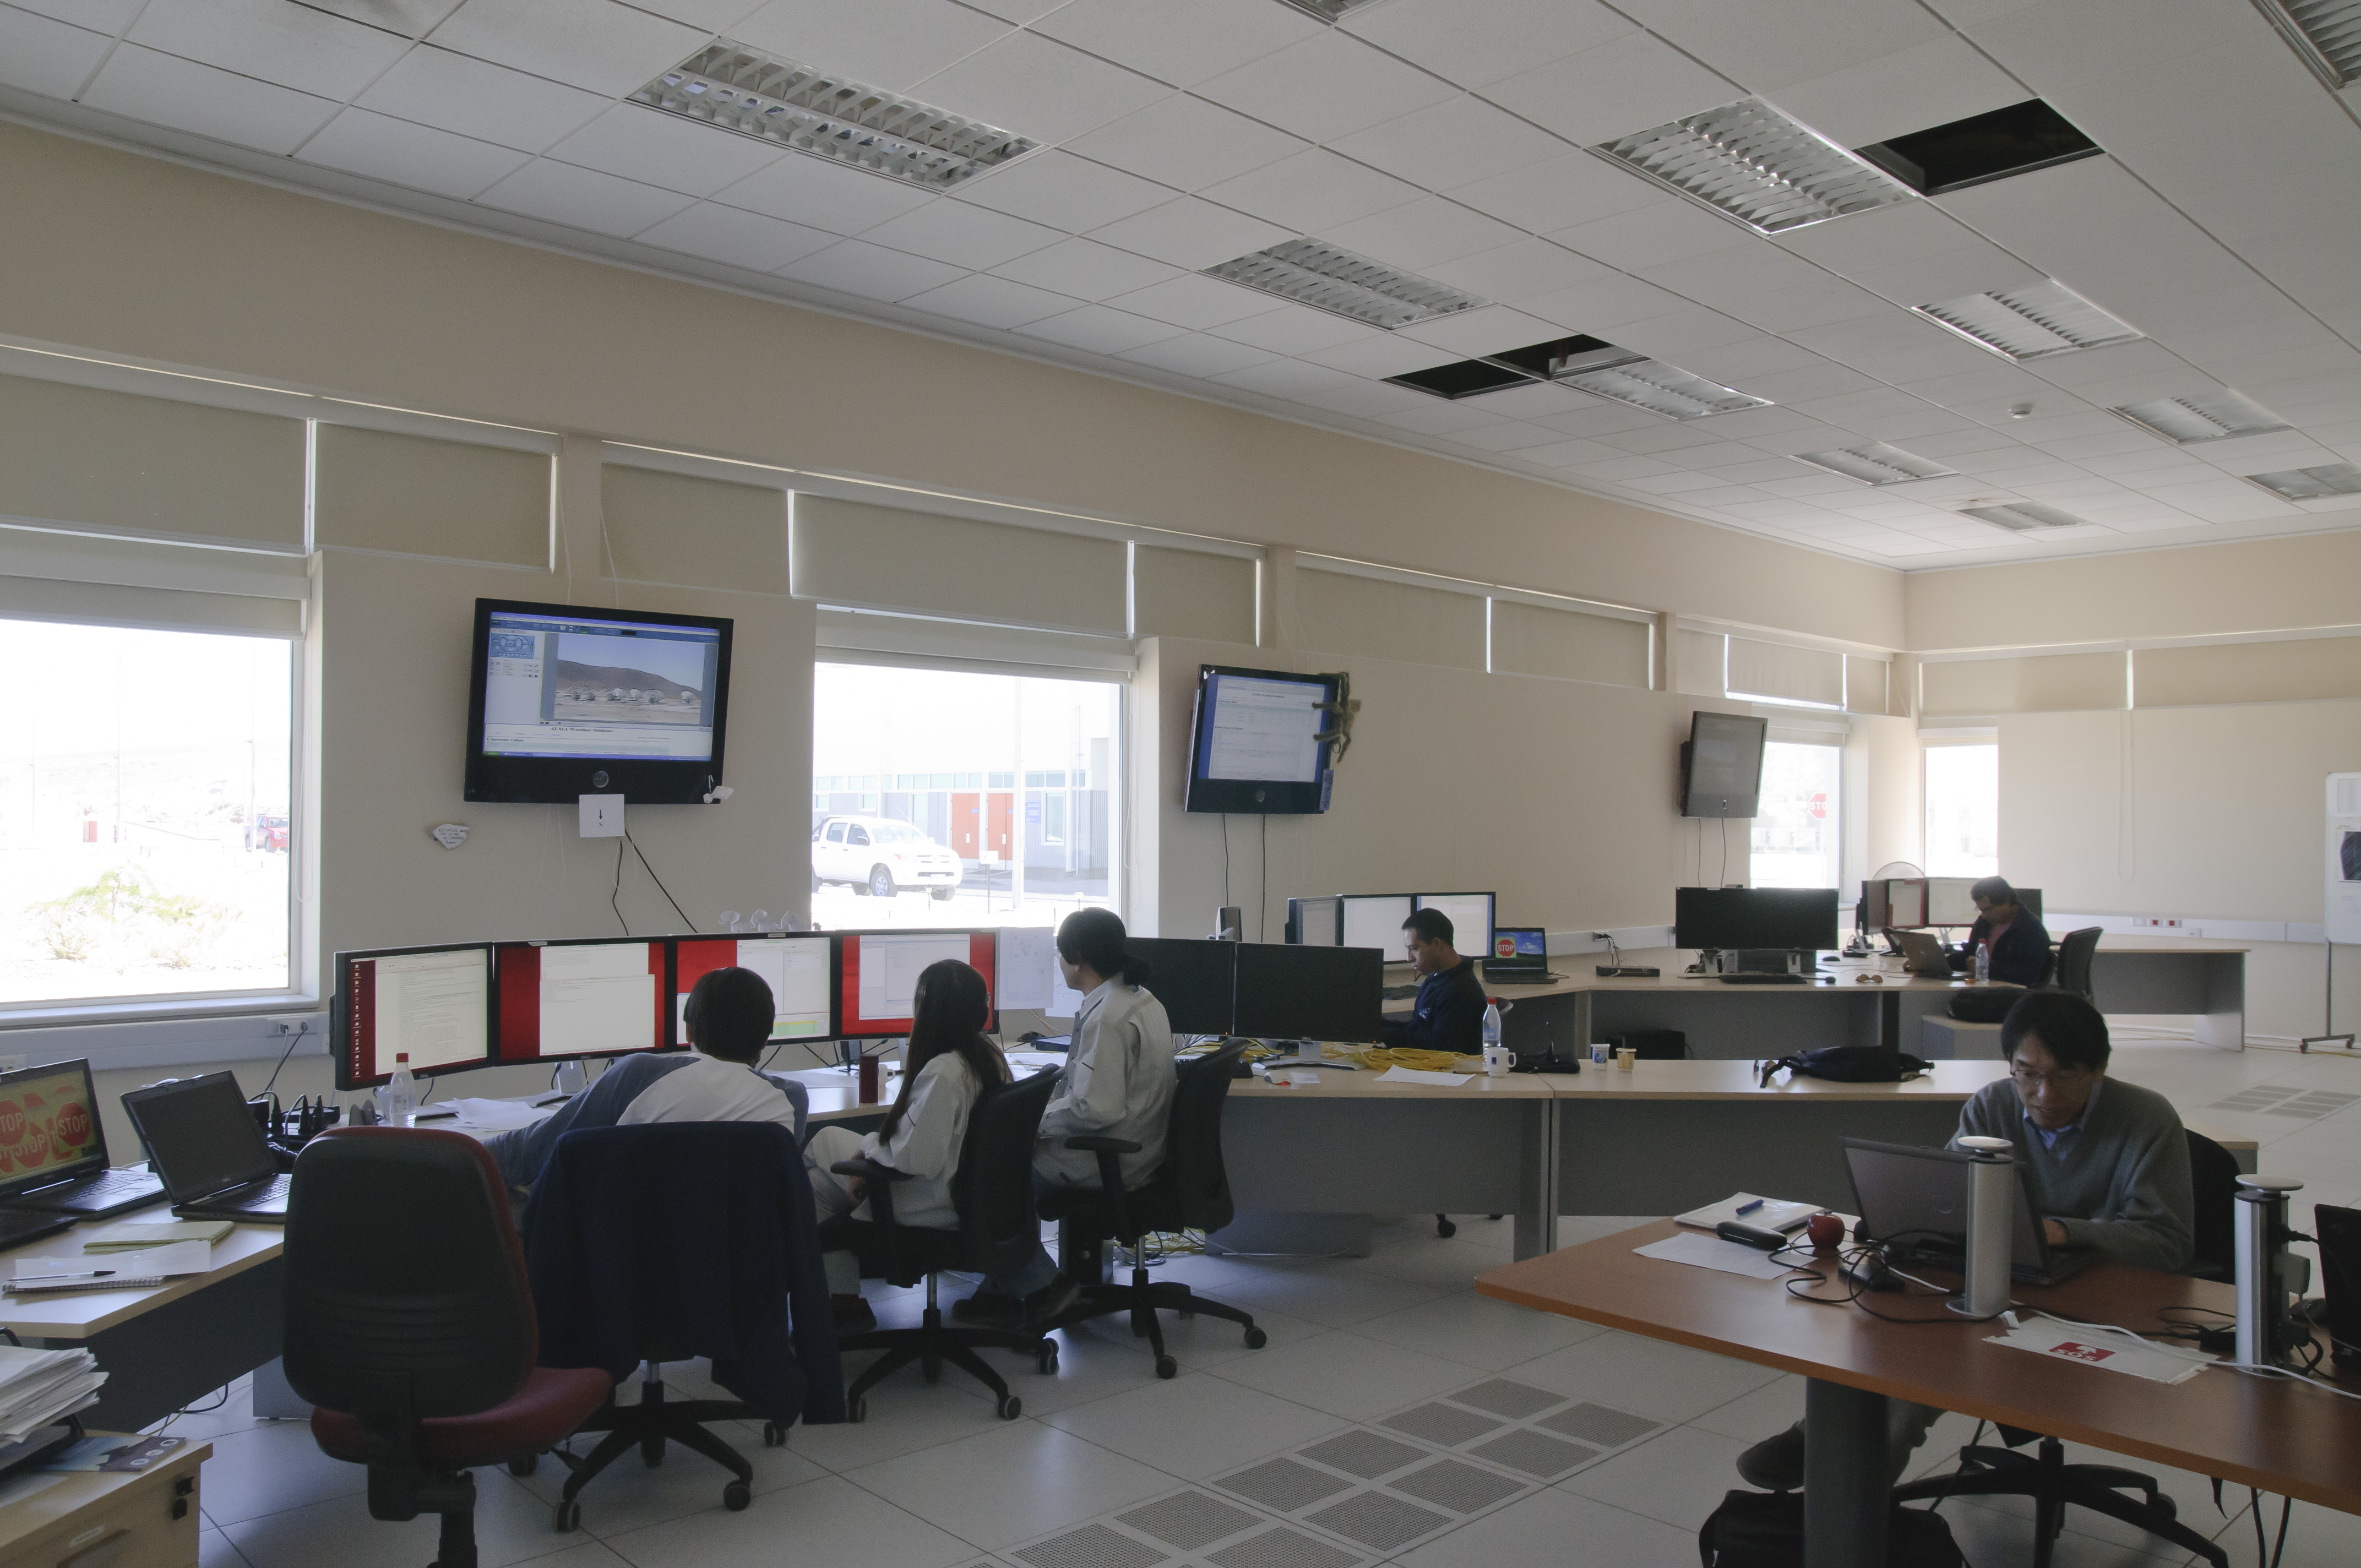
office, nikon, room, chile, classroom, interior design, eso, sanpedrodeatacama, d300, osf, seminar, conference hall